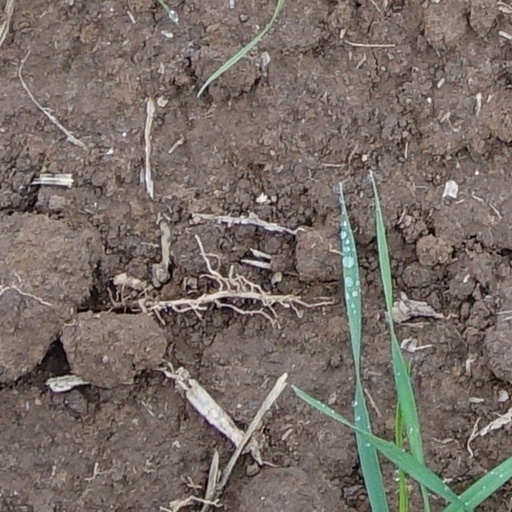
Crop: wheat